African-American history

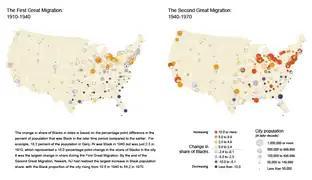
The Great Migration shown through changes in African American share of population in major U.S. cities, 1910–1940 and 1940–1970

The Jim Crow laws were state and local laws in the United States enacted between 1876 and 1965. They mandated de jure segregation in all public facilities, with a supposedly "separate but equal" status for Black Americans. In reality, this led to treatment and accommodations that were usually inferior to those provided for white Americans, systematizing a number of economic, educational and social disadvantages.